Broad-tailed gecko

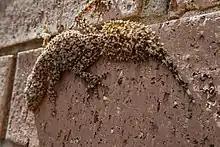
Broad-tailed Gecko - tail

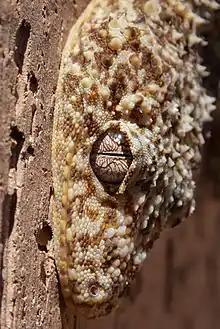
Taken in Sydney's Northern Beaches

Considered an "easy to keep" species, a license is required to keep the Southern leaf-tailed gecko as a pet in Australia, though licenses may differ from state to state.